White Deer Hole Creek

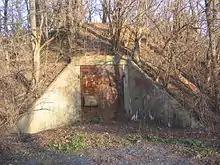
An overgrown bunker from the former Susquehanna Ordnance Depot in State Game Lands 252, from Spring Creek

Beginning with the first settlers, much of the land along White Deer Hole Creek was slowly cleared of timber. Small sawmills were constructed in the 19th century, and a much larger lumber operation was run by the Vincent Lumber Company from 1901 to 1904. The company built a narrow gauge railroad from Elimsport west into timber, and a line east to Allenwood and the Reading Railroad there. The lumber railroad, which ended near the Fourth Gap, ran parallel to the creek. It was incorporated on June 24, 1901, (around the time of construction) as the "Allenwood and Western Railroad". The lumbering operation ceased in 1904 when the forests were gone. The railroad was torn up, and its one second-hand Shay locomotive was moved to the Vincent Lumber Company operation at Denholm in Juniata County.